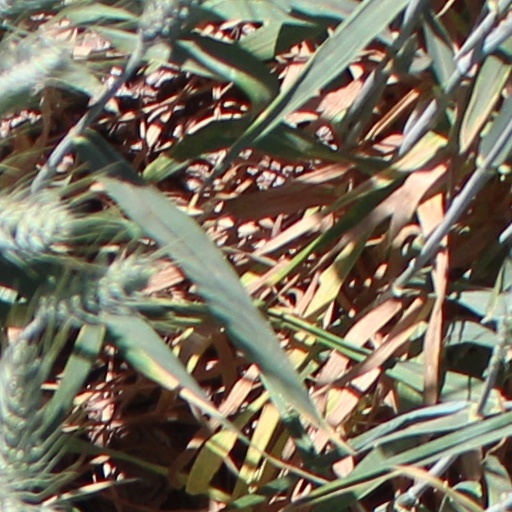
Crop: wheat